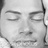
Emotion: happy